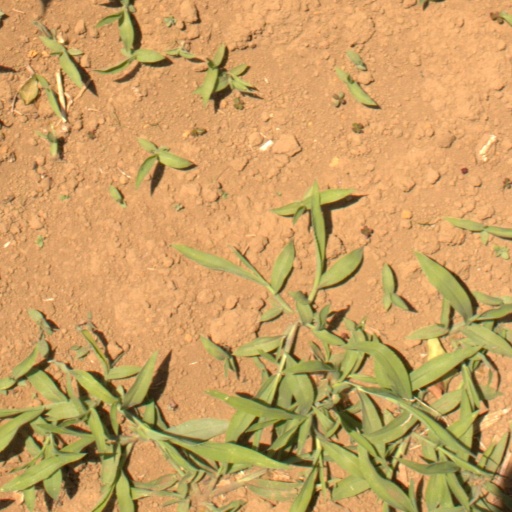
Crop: Jerusalem artichoke